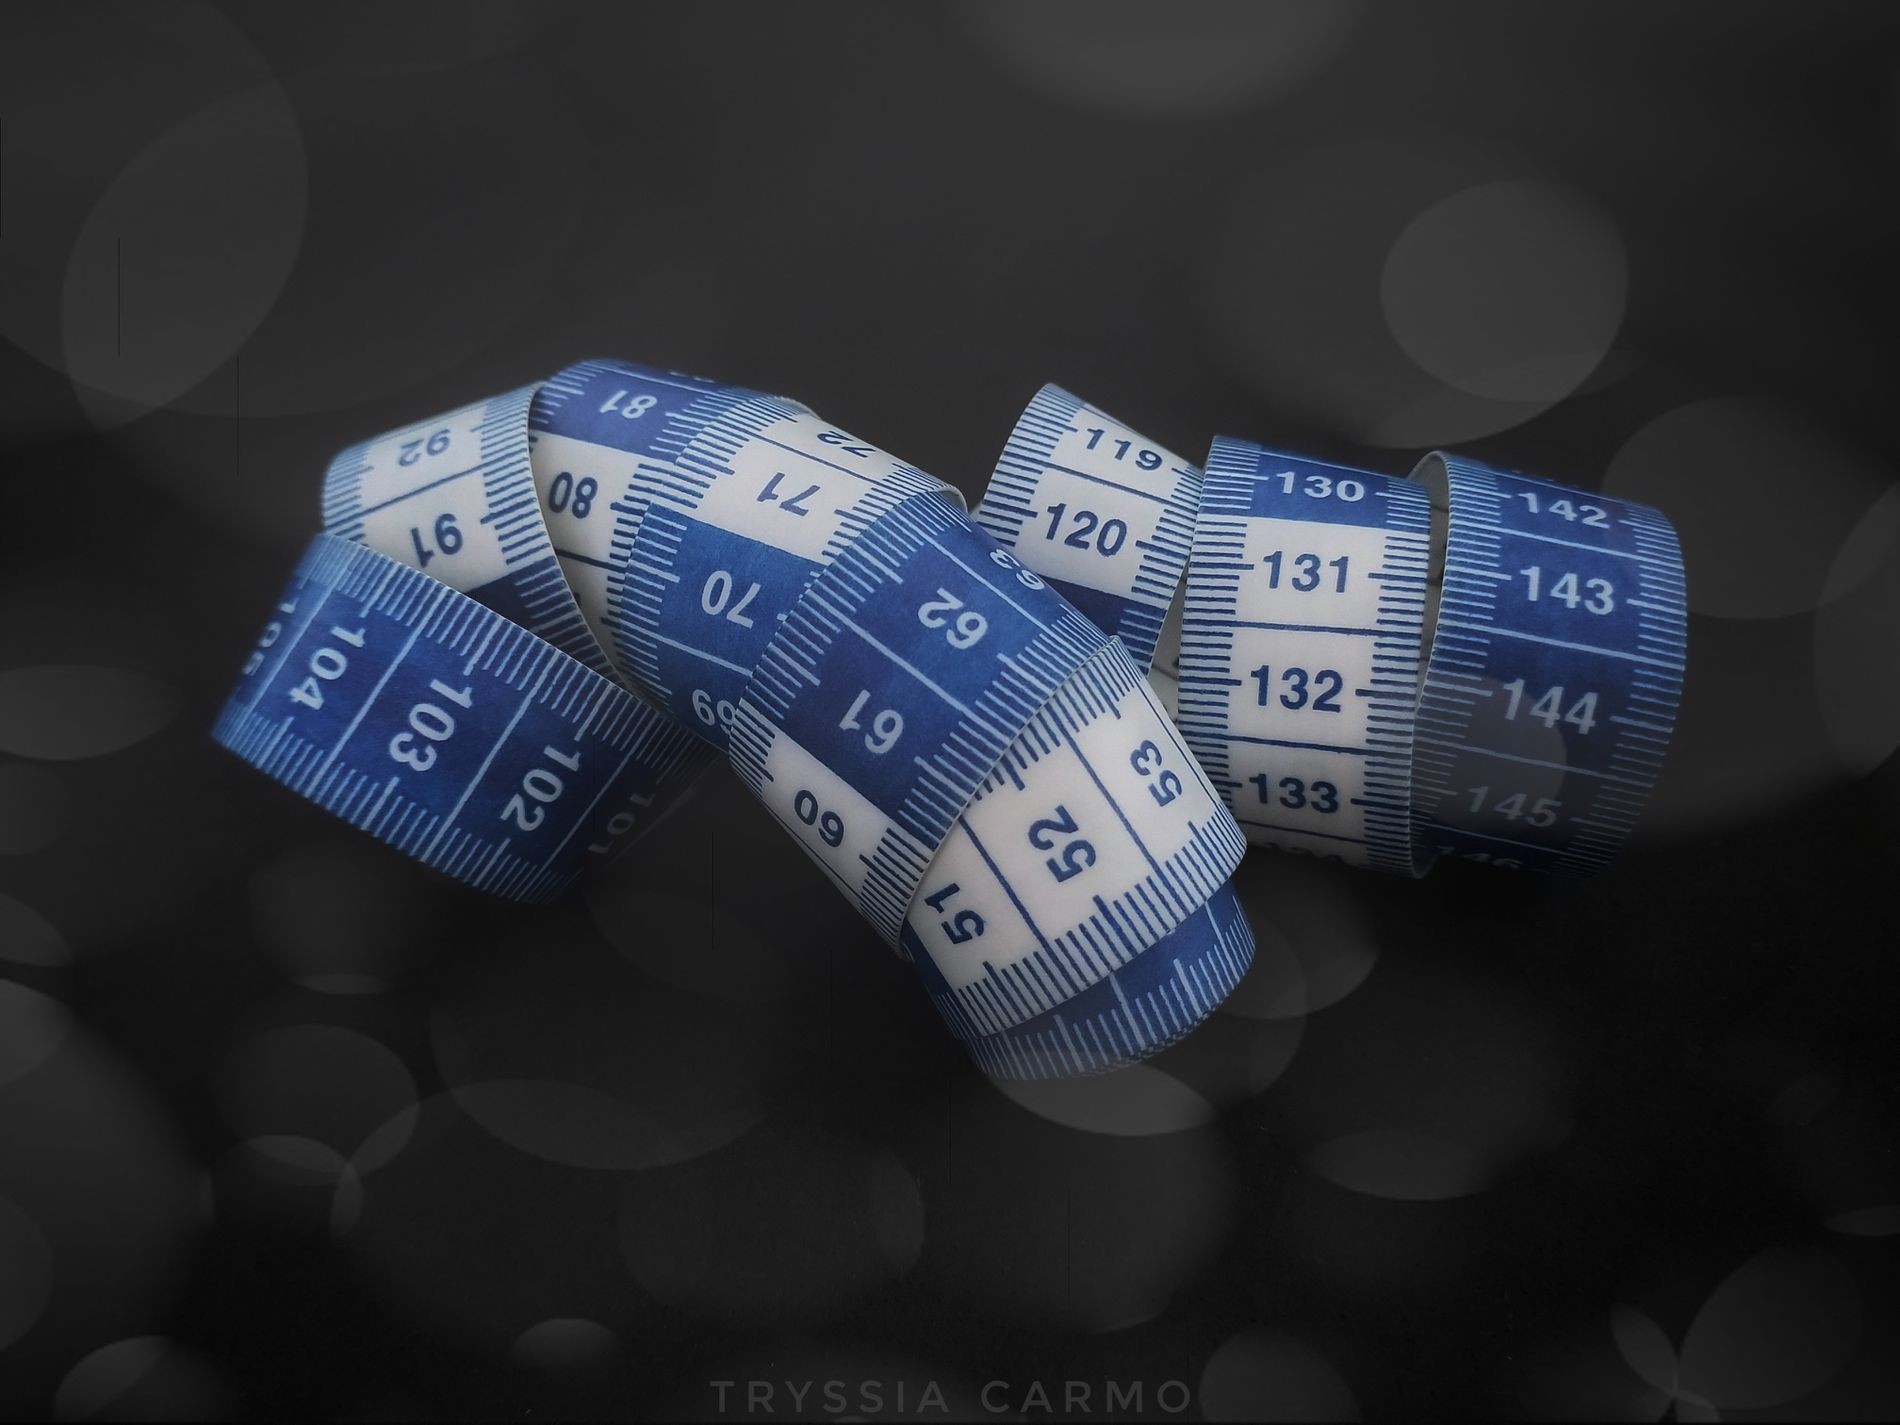
Flexible measuring tape
A picture of a flexible measuring tape curled in several loops with a blurry background. There's a photographer's watermark on the bottom center of the image.
A landscape photo captured by a close-up zoom-in view focused on a flexible measuring tape with a blurry background with a blue, white, and black color palette for the scene. It gives an unarranged and chaotic atmosphere. There's a photographer's watermark on the bottom center of the image.
Labels: Tape, Text, Number, Symbol, Paper, measure tape, Blurry background, Watermark
Camera: samsung SM-A805F
Aperture: F2
Exposure: 1/25 sec
ISO: 500
Focal length: 4.6 mm